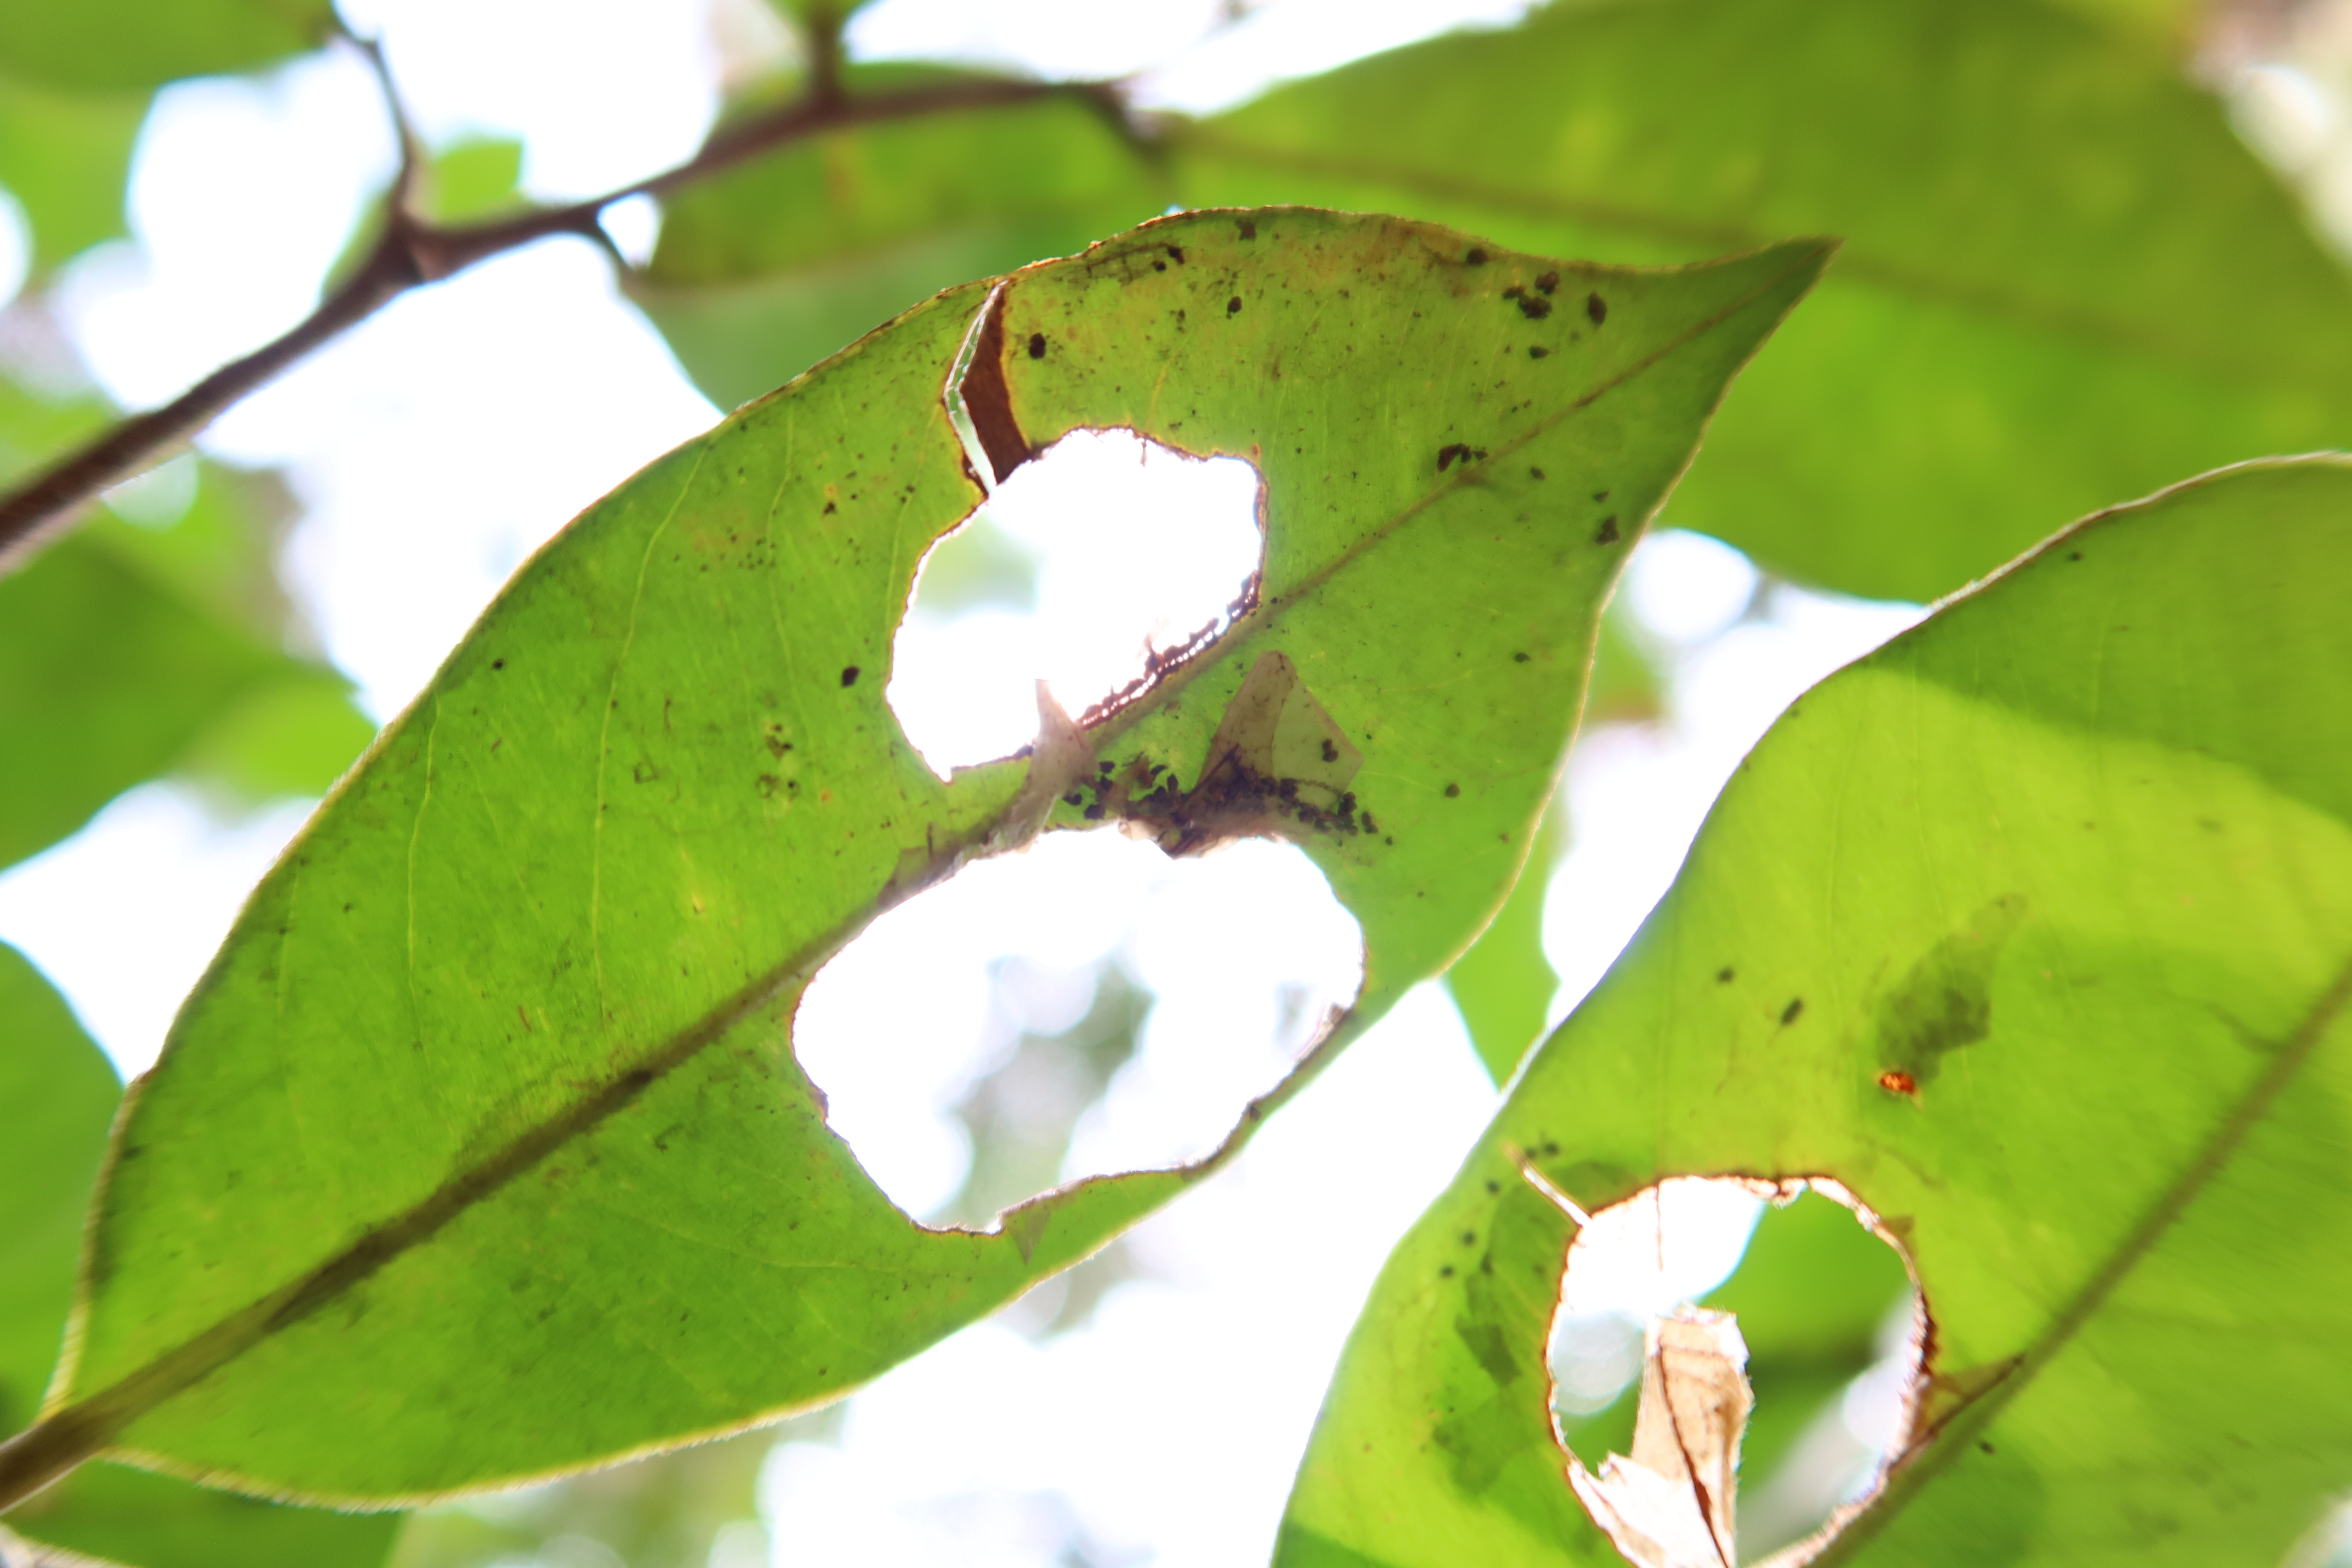
Label: Translucent lesion